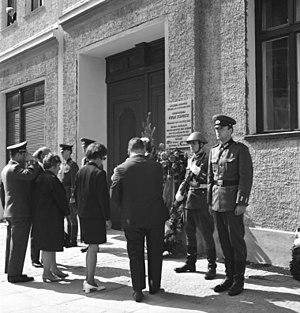
Egon Schultz, né le 4 janvier 1943 à Gościno en Poméranie et mort le 5 octobre 1964 à Berlin-Est, est un soldat appelé des troupes frontalières de la Nationale Volksarmee, l'armée de la République démocratique allemande. Tué lors d'un échange de tirs avec des fugitifs passant le Mur de Berlin, il est commémoré en martyr par les autorités est-allemandes.